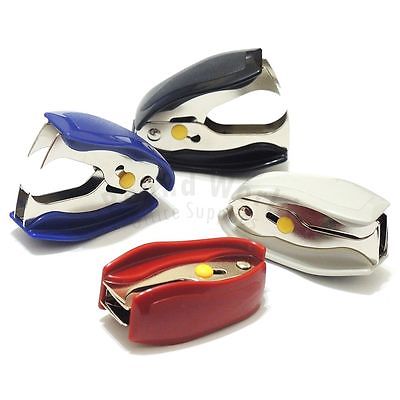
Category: stapler